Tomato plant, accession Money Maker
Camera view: bottom (45 deg); turntable rotation: 270 degrees
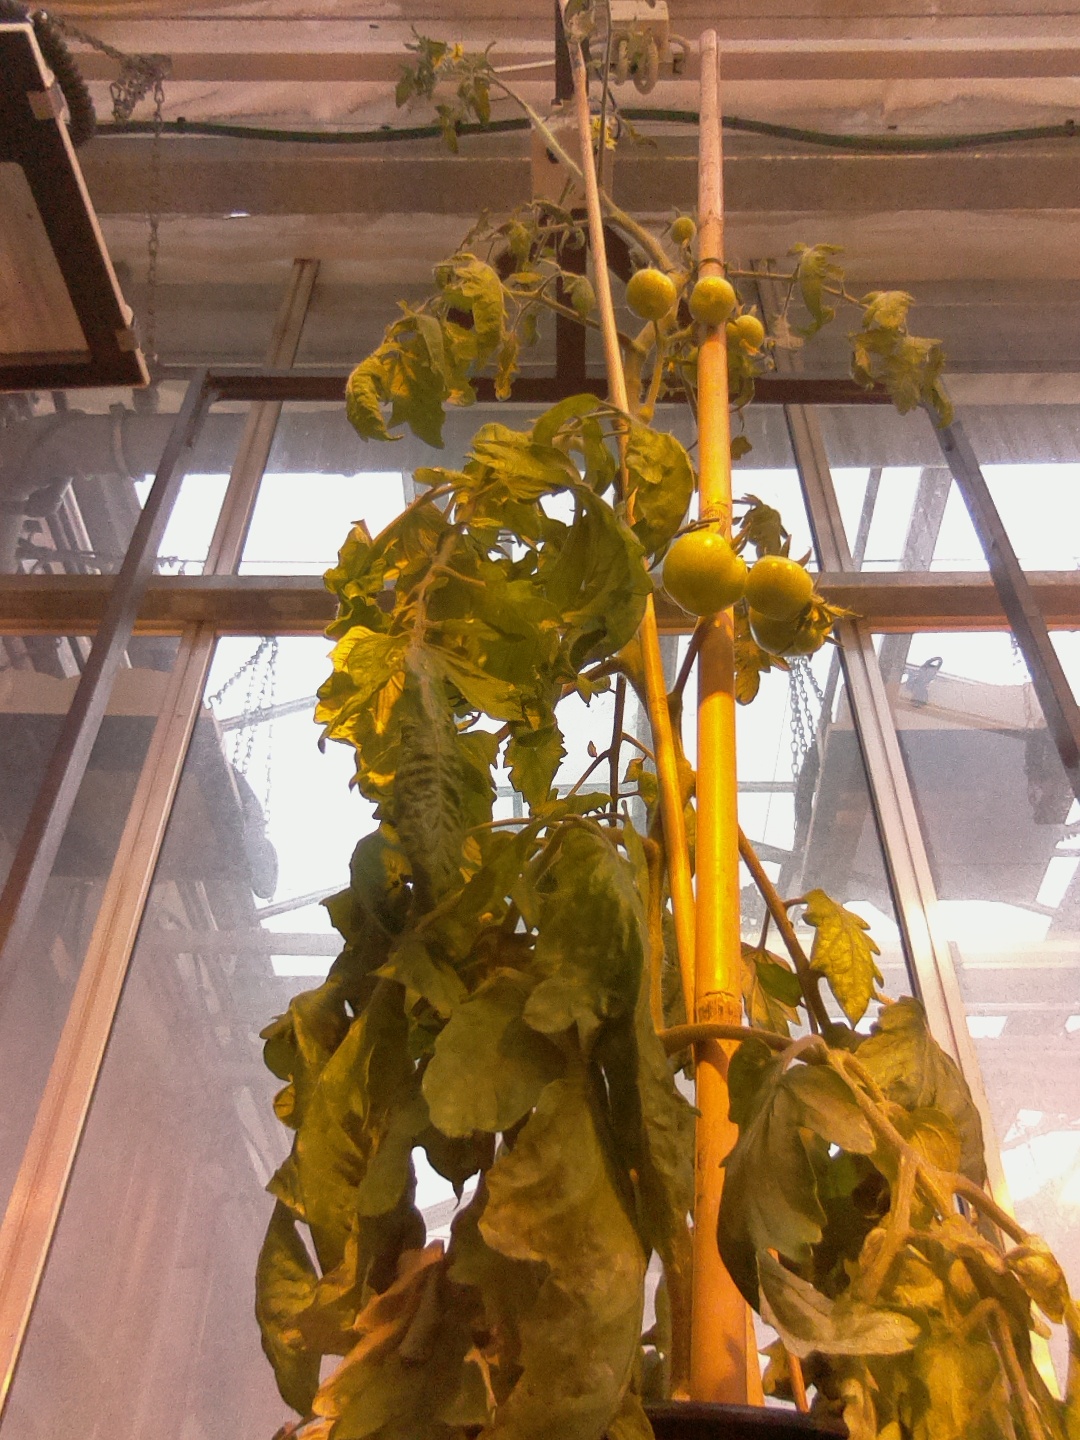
BBCH growth stage 74: 40%-50% of final fruit size